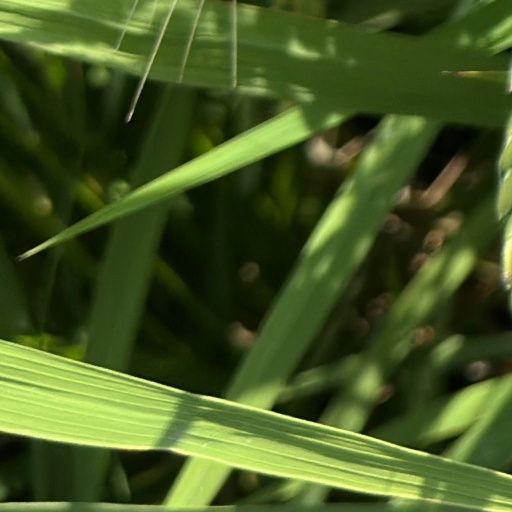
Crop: rice